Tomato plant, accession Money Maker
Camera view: horizontal (90 deg, fisheye); turntable rotation: 60 degrees
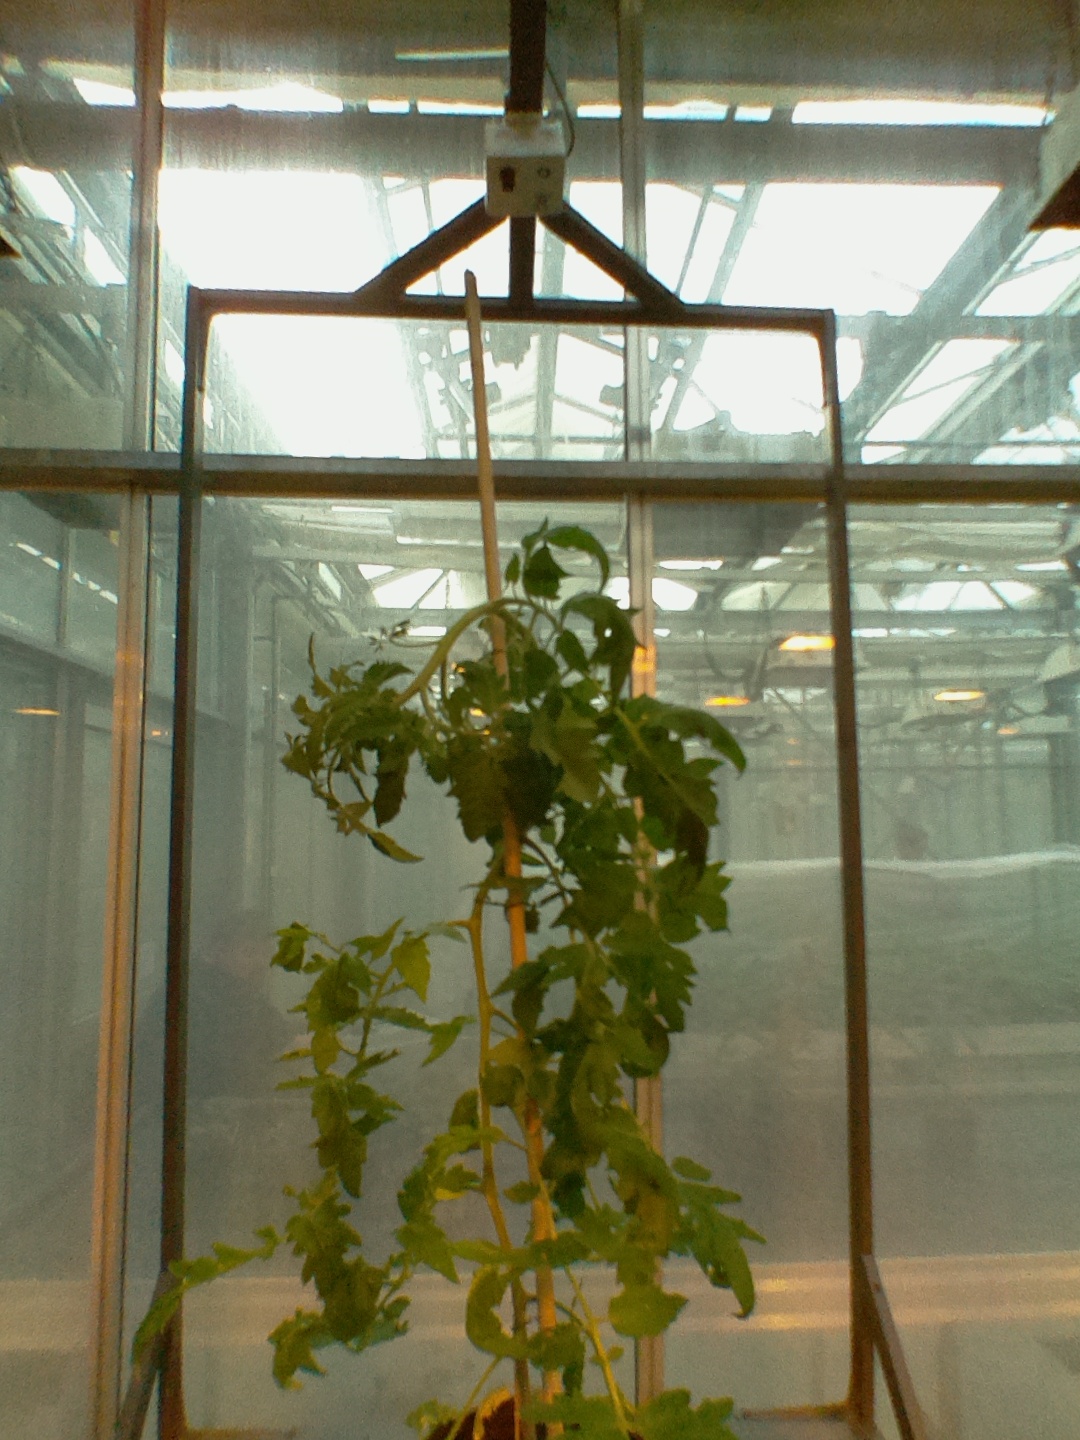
BBCH growth stage 69: End of flowering, 90%-100% of flowers open, more petals falling